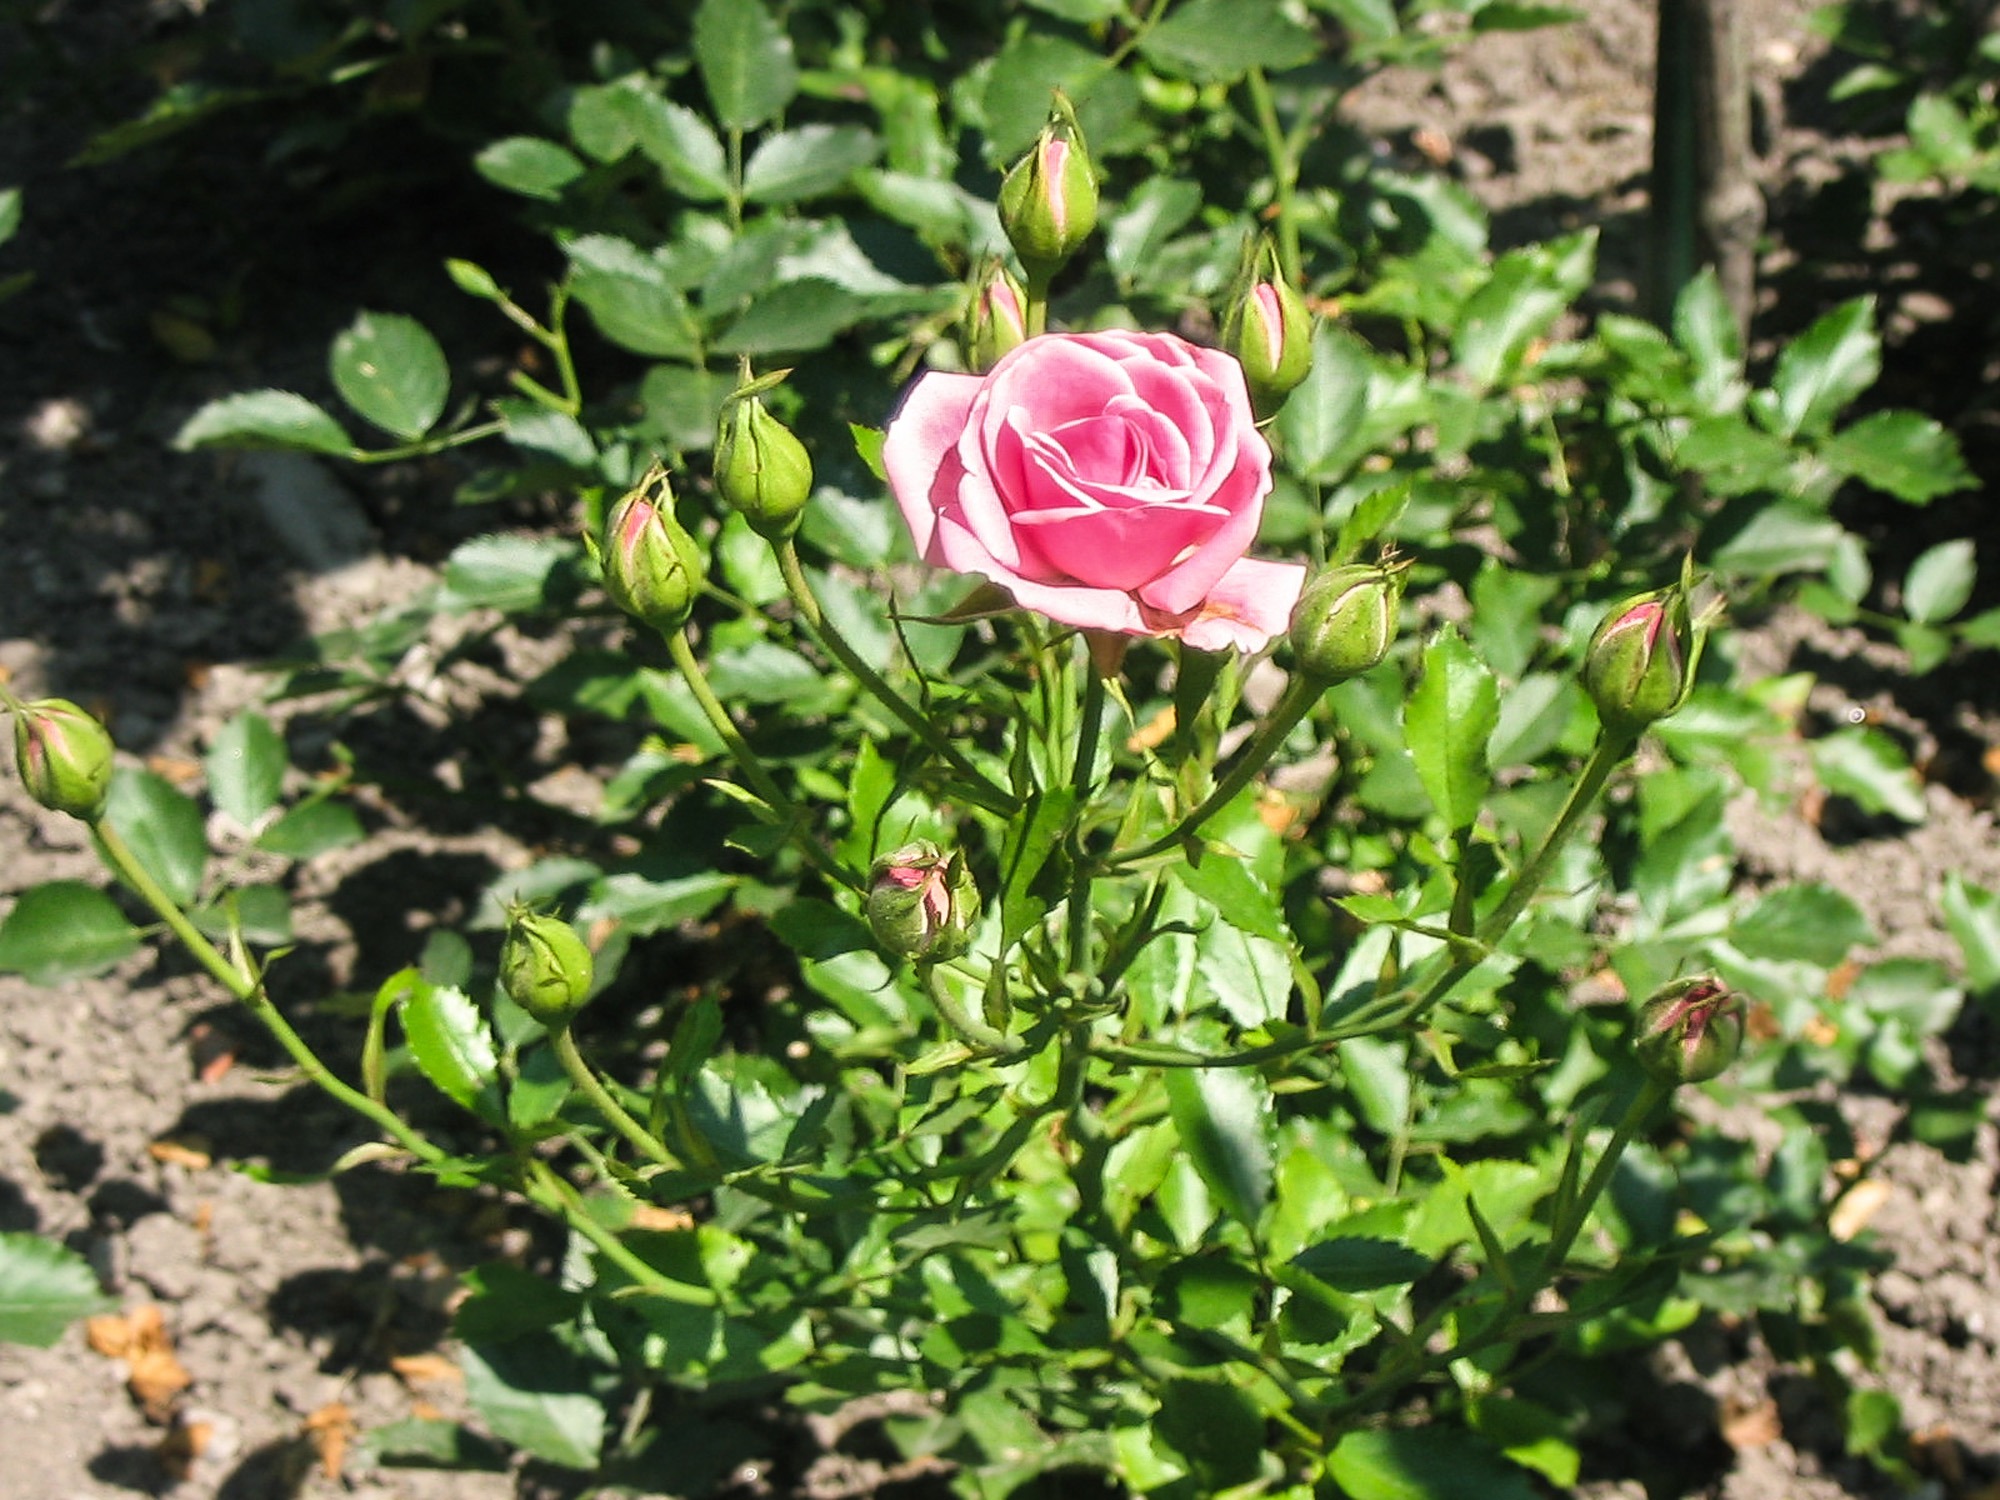
nature, plant, leaf, flower, thorn, rose, spring, green, botany, pink, flora, earth, shrub, flowering plant, garden roses, rose family, land plant